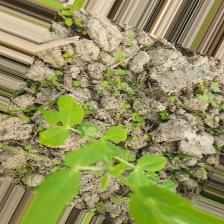
Label: Normal